Andrew Bird

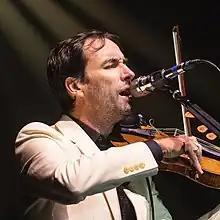
Bird performing in 2022

Andrew Wegman Bird (born July 11, 1973) is an American indie rock multi-instrumentalist, singer, and songwriter. Since 1996, he has released 16 studio albums, as well as several live albums and EPs, spanning various genres including swing music, indie rock, and folk music. He is primarily known for his unique style of violin playing, accompanied by loop and effect pedals, whistling, and voice. In the 1990s, he sang and played violin in several jazz ensembles, including Squirrel Nut Zippers and Kevin O'Donnell's Quality Six. He went on to start his own swing ensemble, Andrew Bird's Bowl of Fire, which released three albums between 1998 and 2001. "Weather Systems" (2003) was his first solo album after Bowl of Fire disbandment, and it marked a departure from jazz music into indie music. Bird's 2019 album "My Finest Work Yet" was nominated for "Best Folk Album" at the 2020 Grammy Awards.